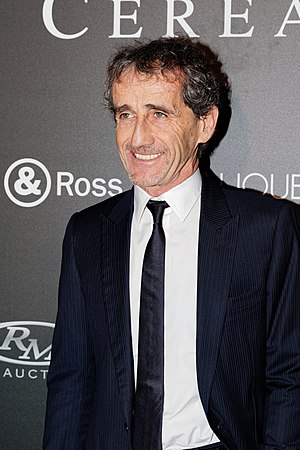
Alain Prost
Alain Marie Pascal Prost er en tidligere fransk racerkører, der med fire Formel 1 verdensmesterskaber, i 1985, 1986, 1989 og 1993 er en af sportens mere succesfulde kørere, dog overgået af Juan Manuel Fangio og Lewis Hamilton med 5 og 6 verdensmesterskaber og Michael Schumacher med 7 sejre. Hans store rival gennem mange år var brasilianeren Ayrton Senna.